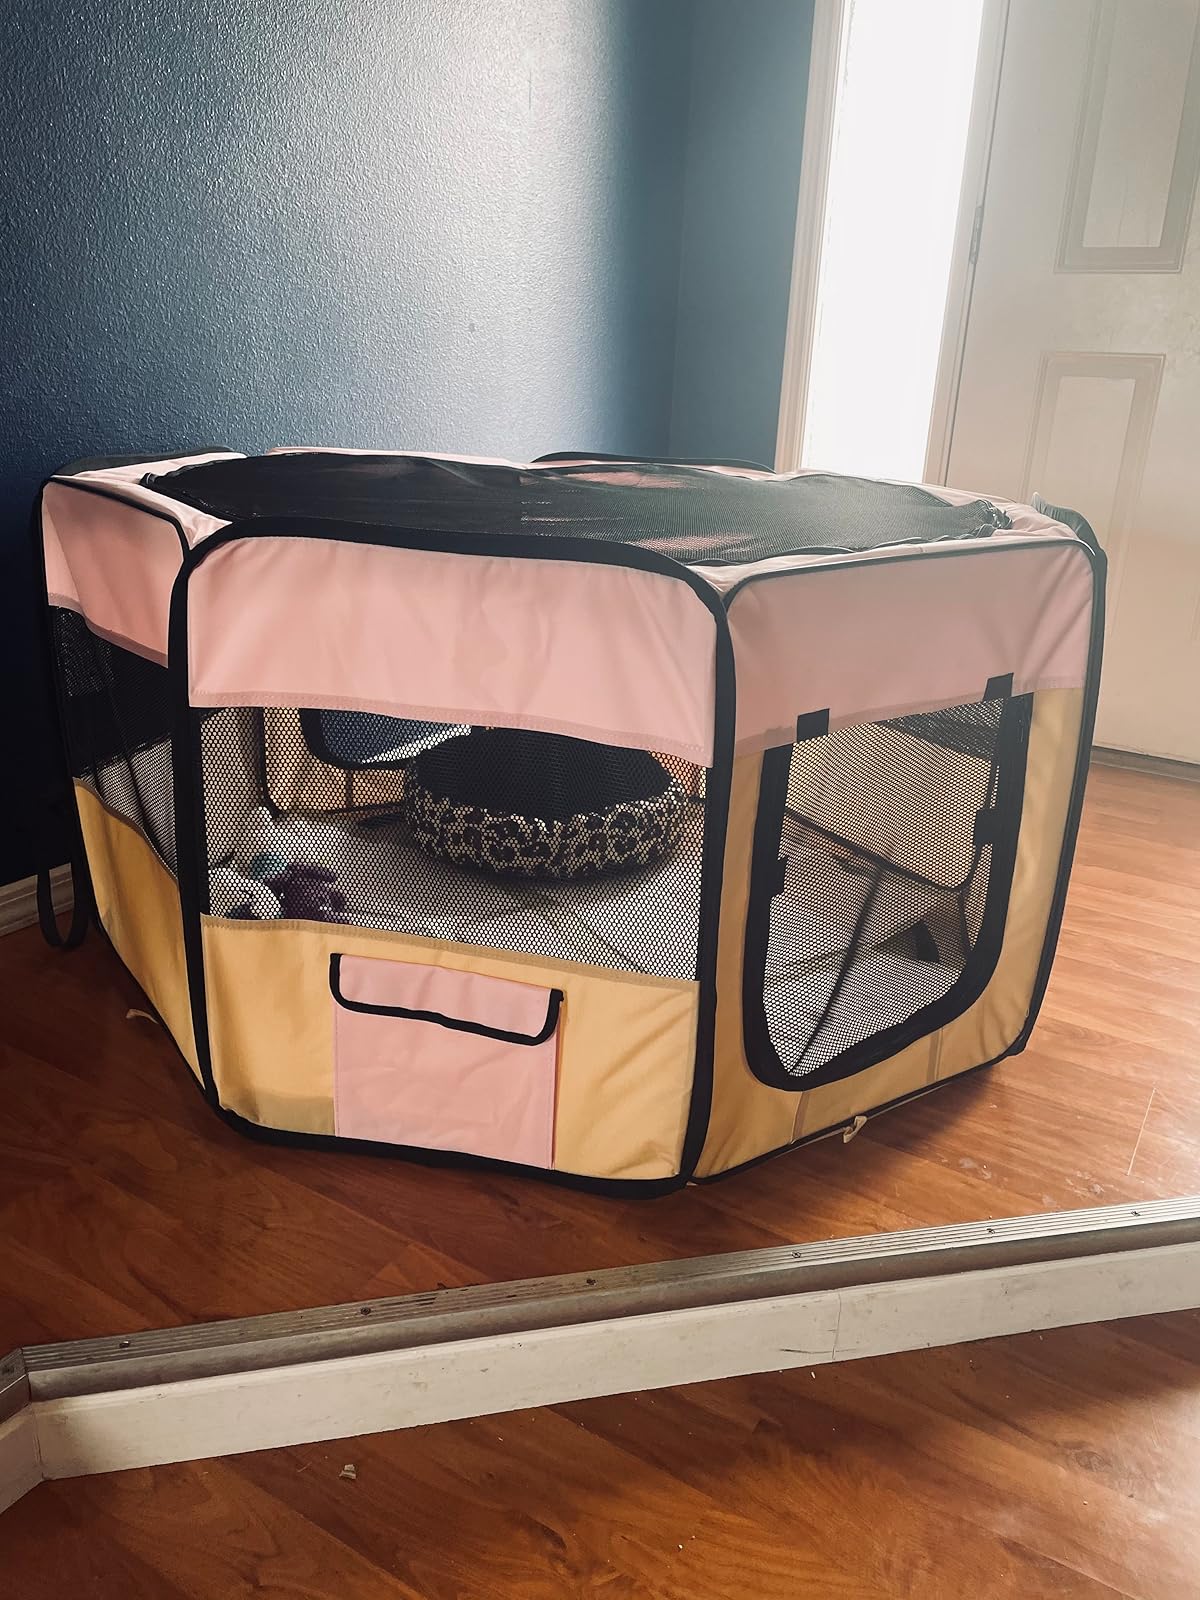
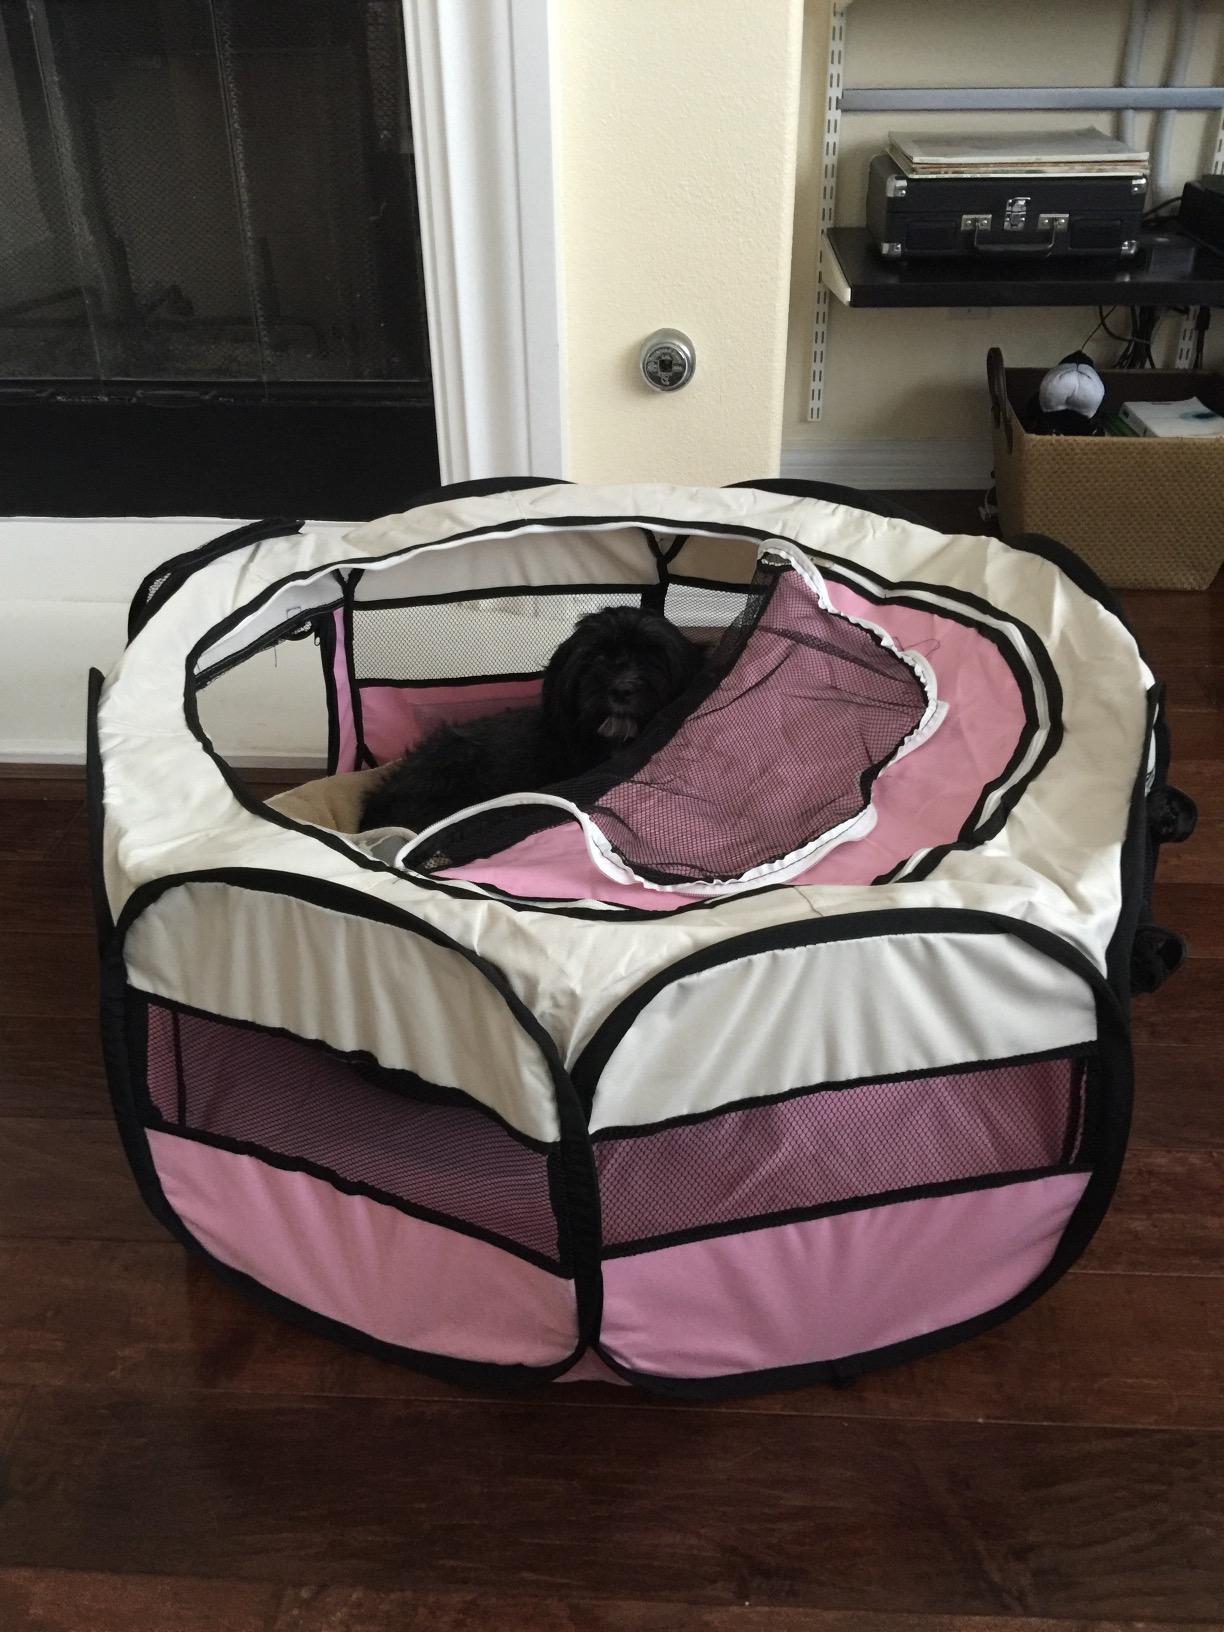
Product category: items_kennel
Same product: no